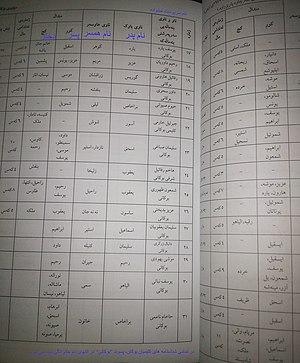
Les Juifs Kurdes ou Juifs du Kurdistan sont les membres des communautés juives qui ont habité, à différentes époques depuis l'Antiquité, dans la région actuellement connue sous le nom de Kurdistan ainsi qu'en Azerbaïdjan iranien. Avant leur départ en masse pour Israël dans les années 1950, ils formaient une population de 25 000 personnes réparties dans plus de 200 villes et villages de la zone.